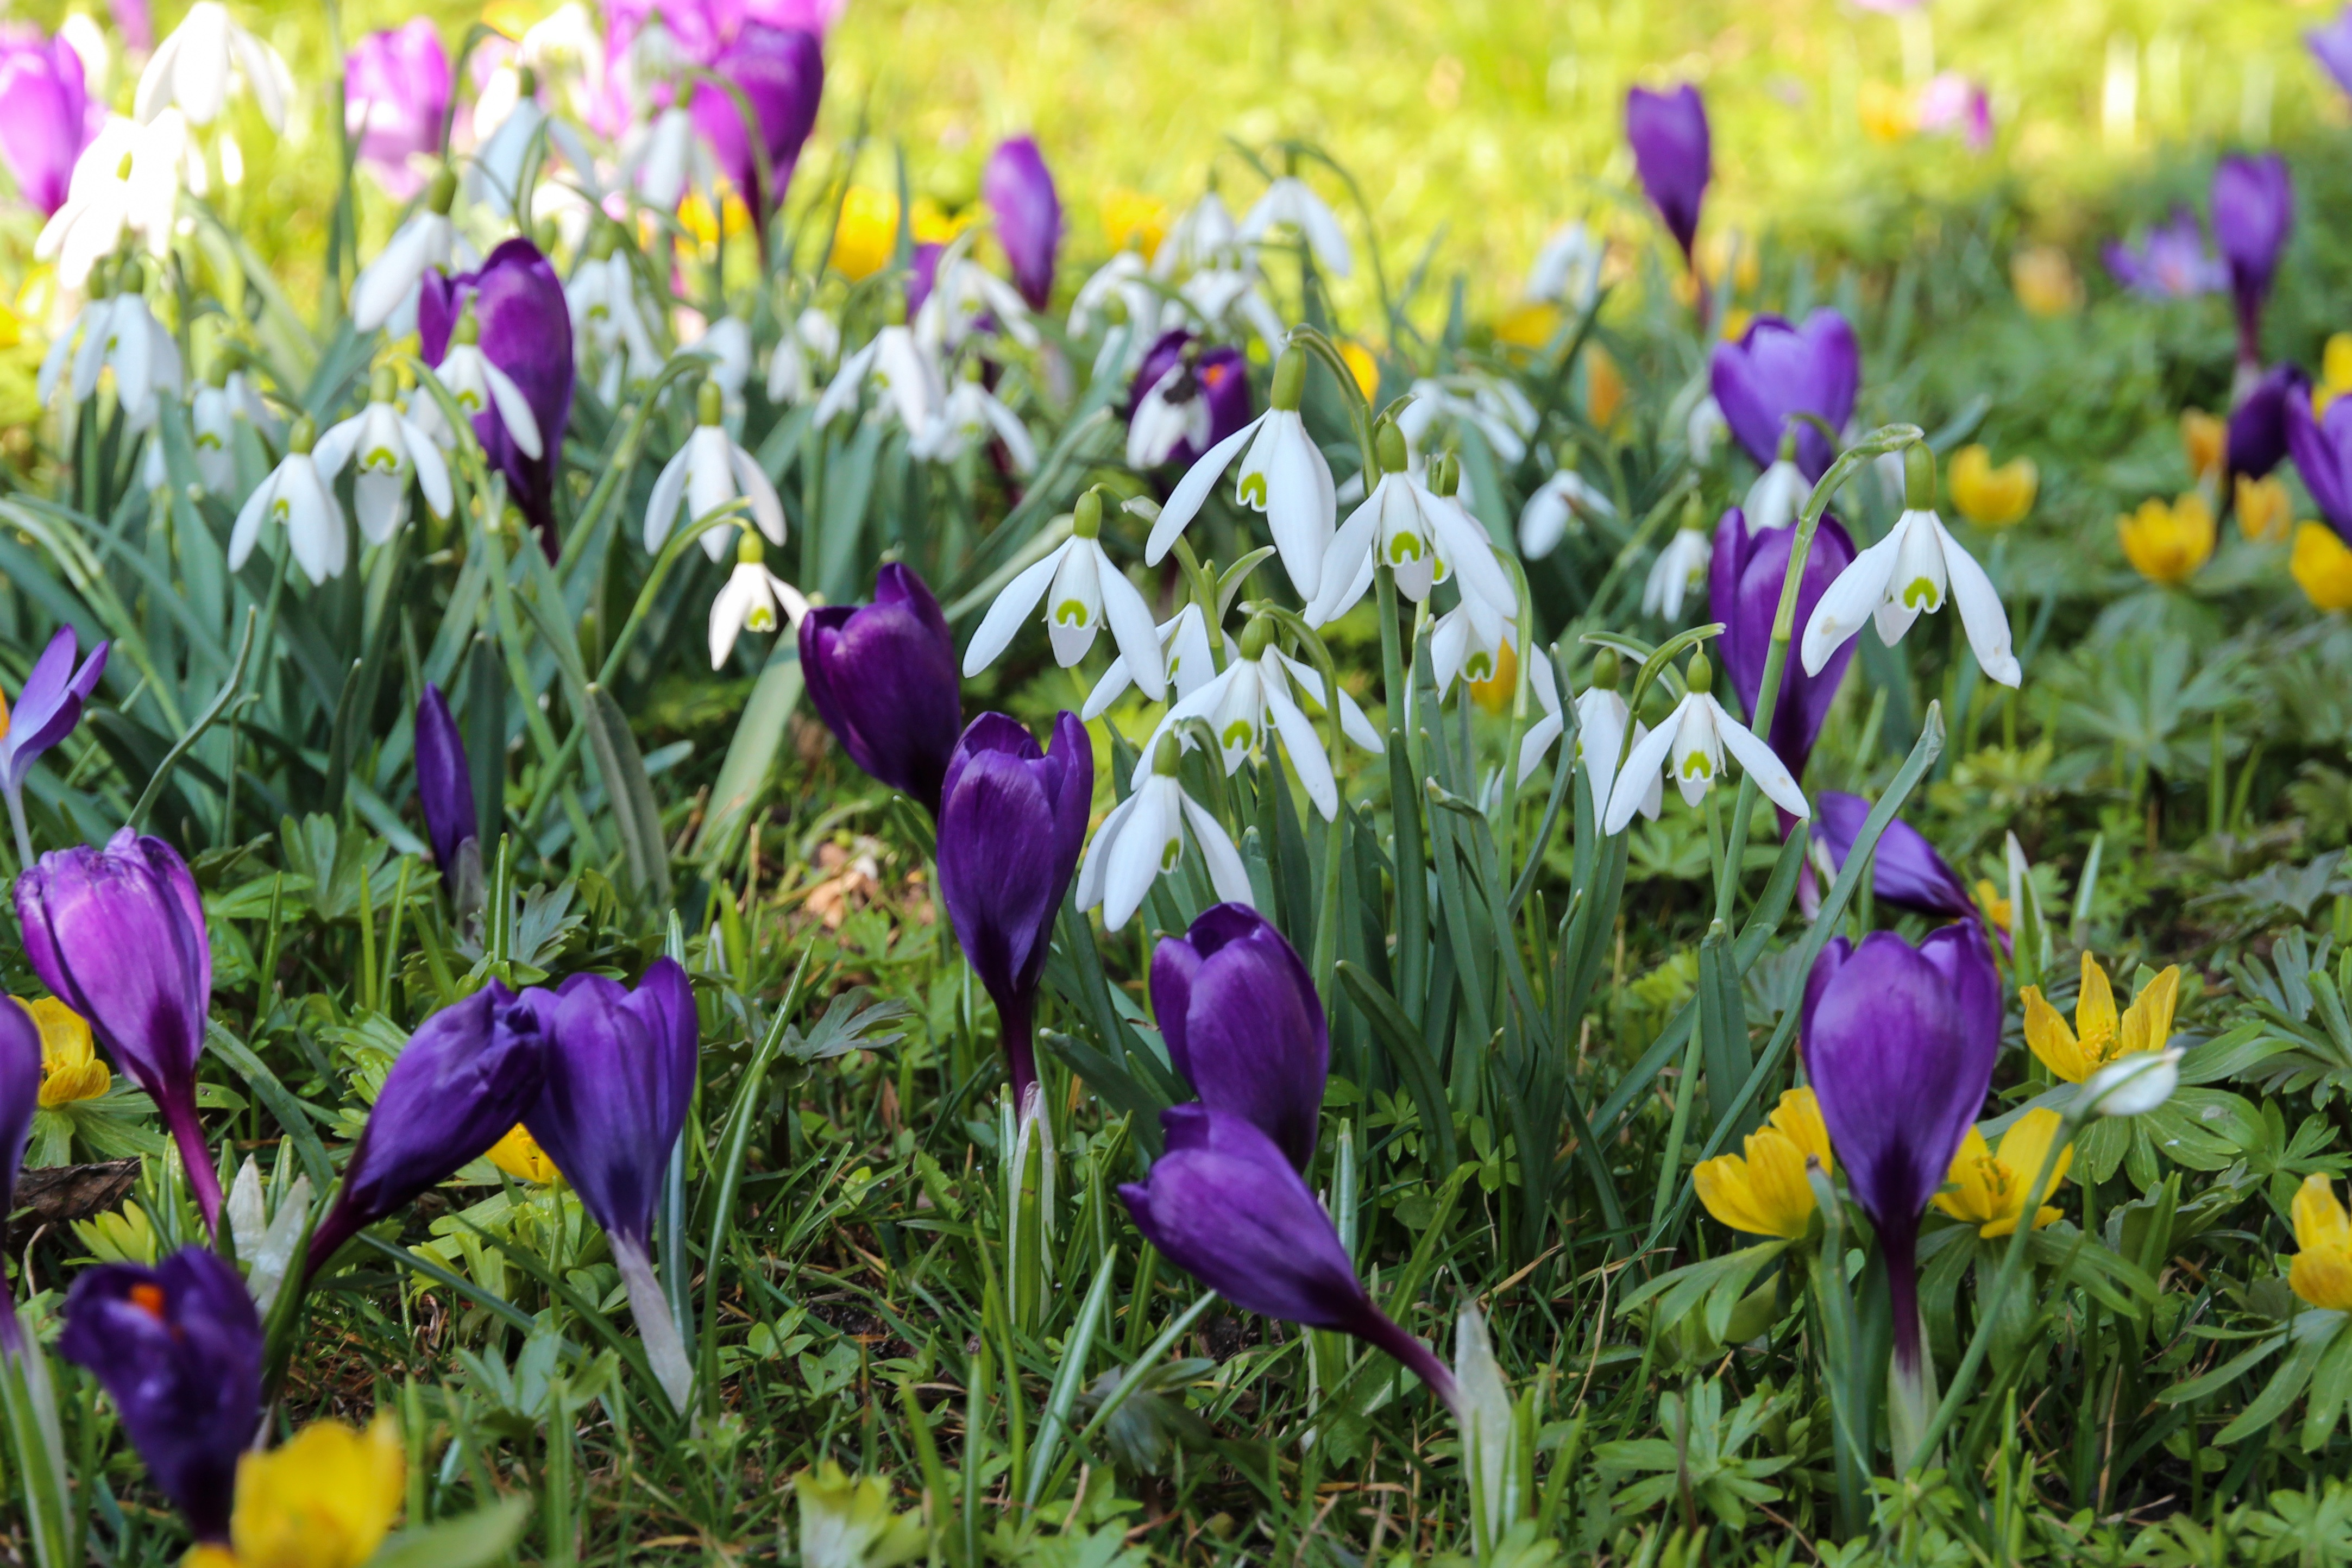
plant, field, meadow, flower, spring, botany, flora, wildflower, iris, eye, crocus, snowdrop, flowering plant, signs of spring, great snowdrops, land plant, violet family, iris family